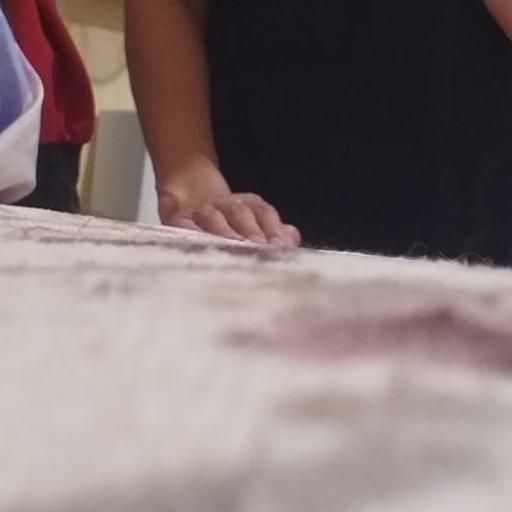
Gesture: no_gesture